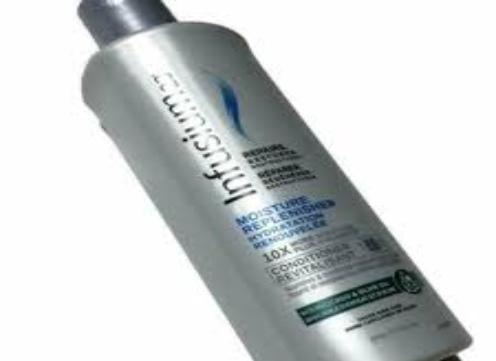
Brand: Infusium 23
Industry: Necessities